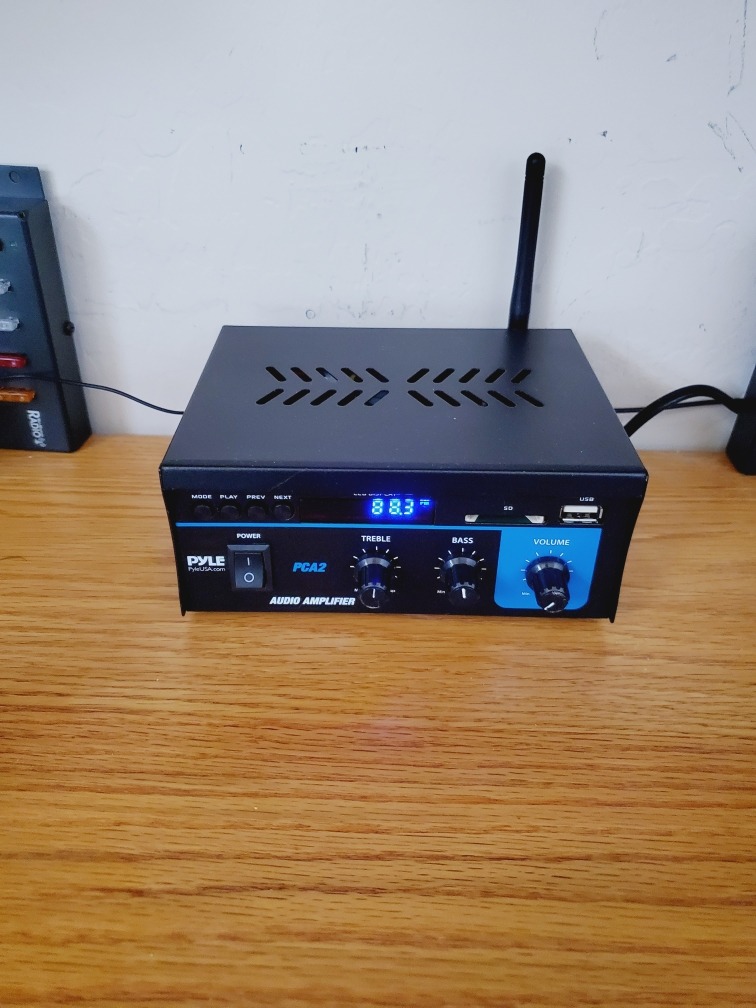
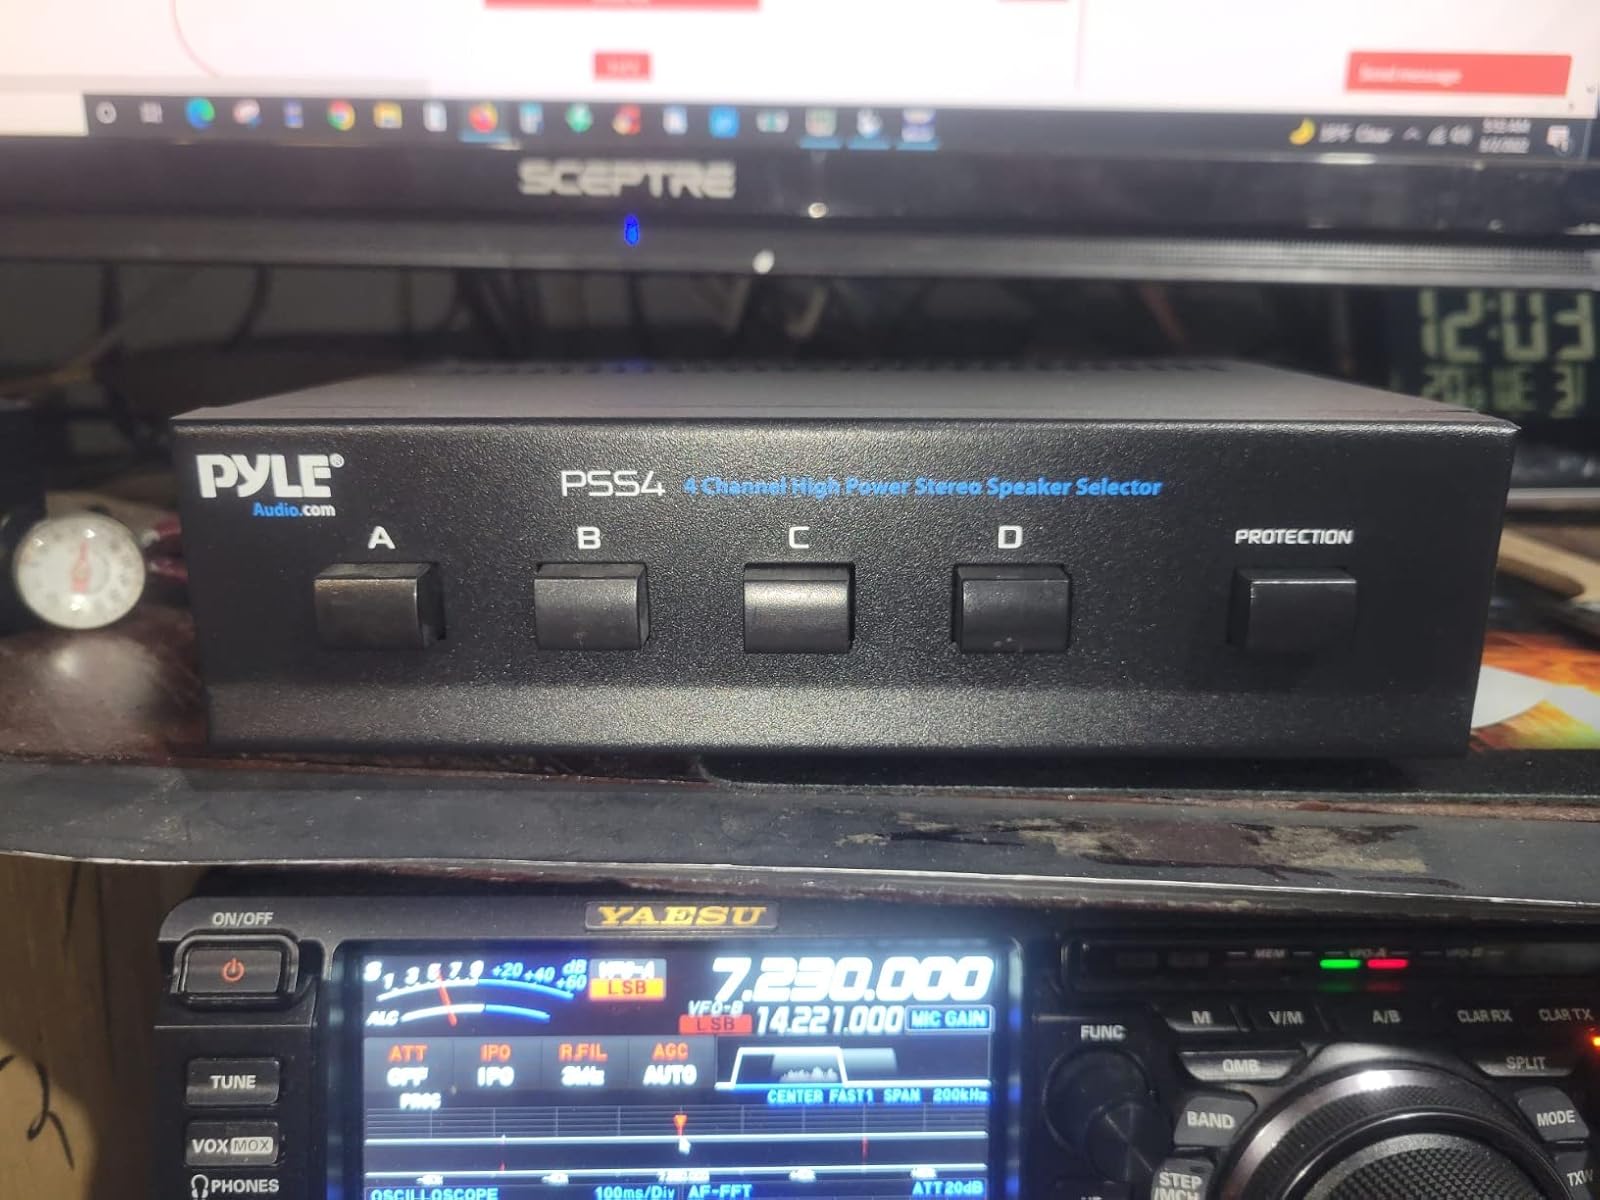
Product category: speaker
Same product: no